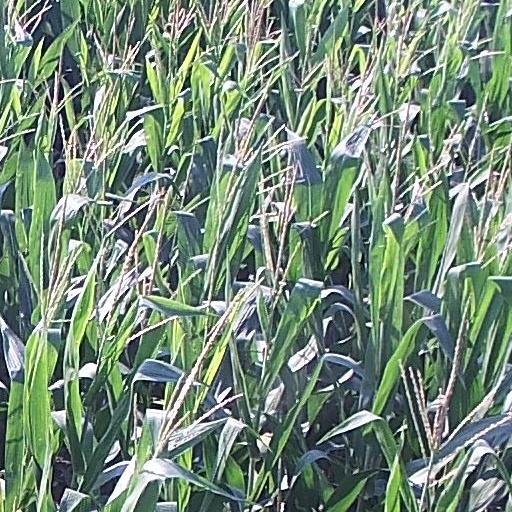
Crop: maize; corn